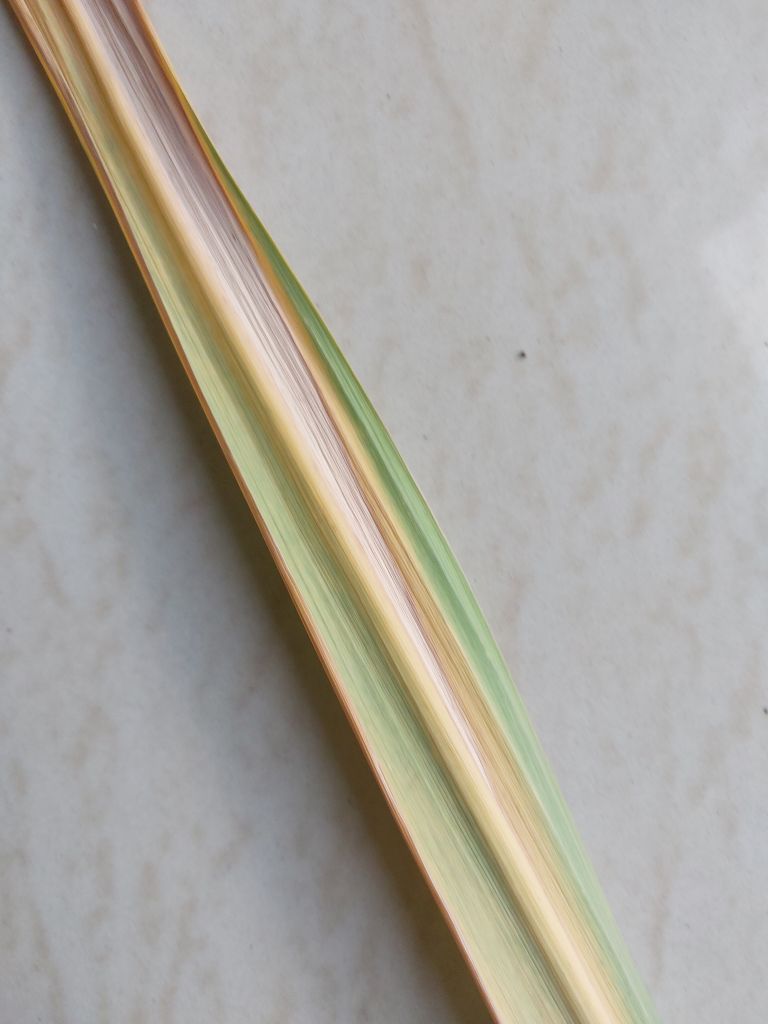
Label: Yellow Leaf